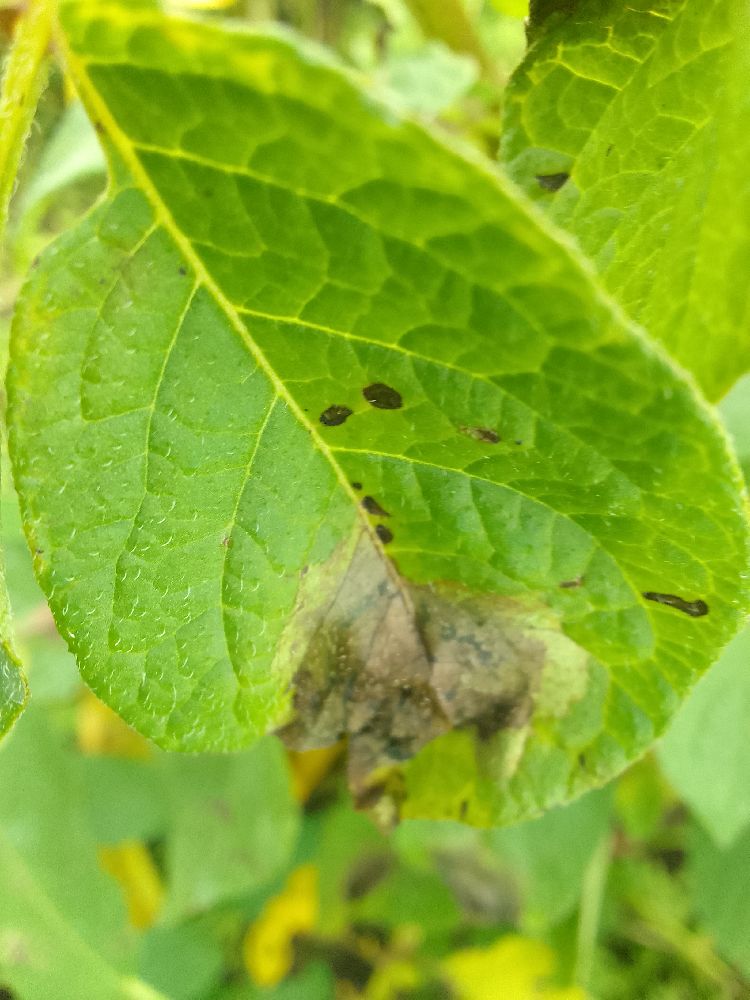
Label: Late blight